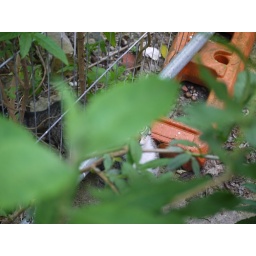
This is what Billy the ginger cat was looking at over the fence